Culture of Myanmar

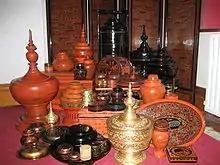
A wide range of Burmese lacquerware from Bagan

Historically, Myanmar art was based on Buddhist themes, mostly had patronage by the royalty. Through different eras, it evolved over different styles and uses. There are also several regional styles of Buddha images, each with certain distinctive characteristics. For example, the Mandalay style, which developed in the late 1800s, consists of an oval-shaped Buddha with realistic features, including naturally curved eyebrows, smaller but still prominent ears, and a draping robe. There are 10 traditional arts, called "pan sè myo", listed as follows: